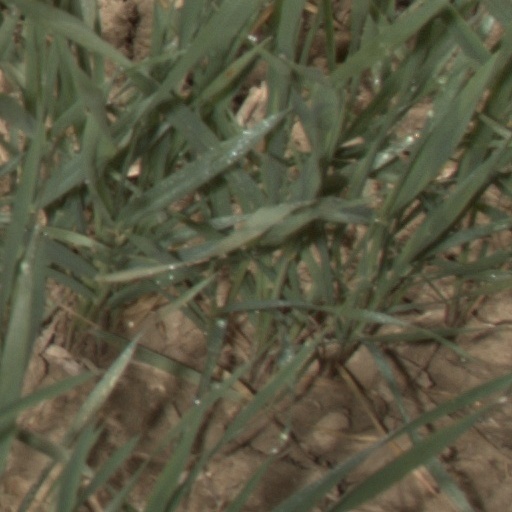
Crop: wheat